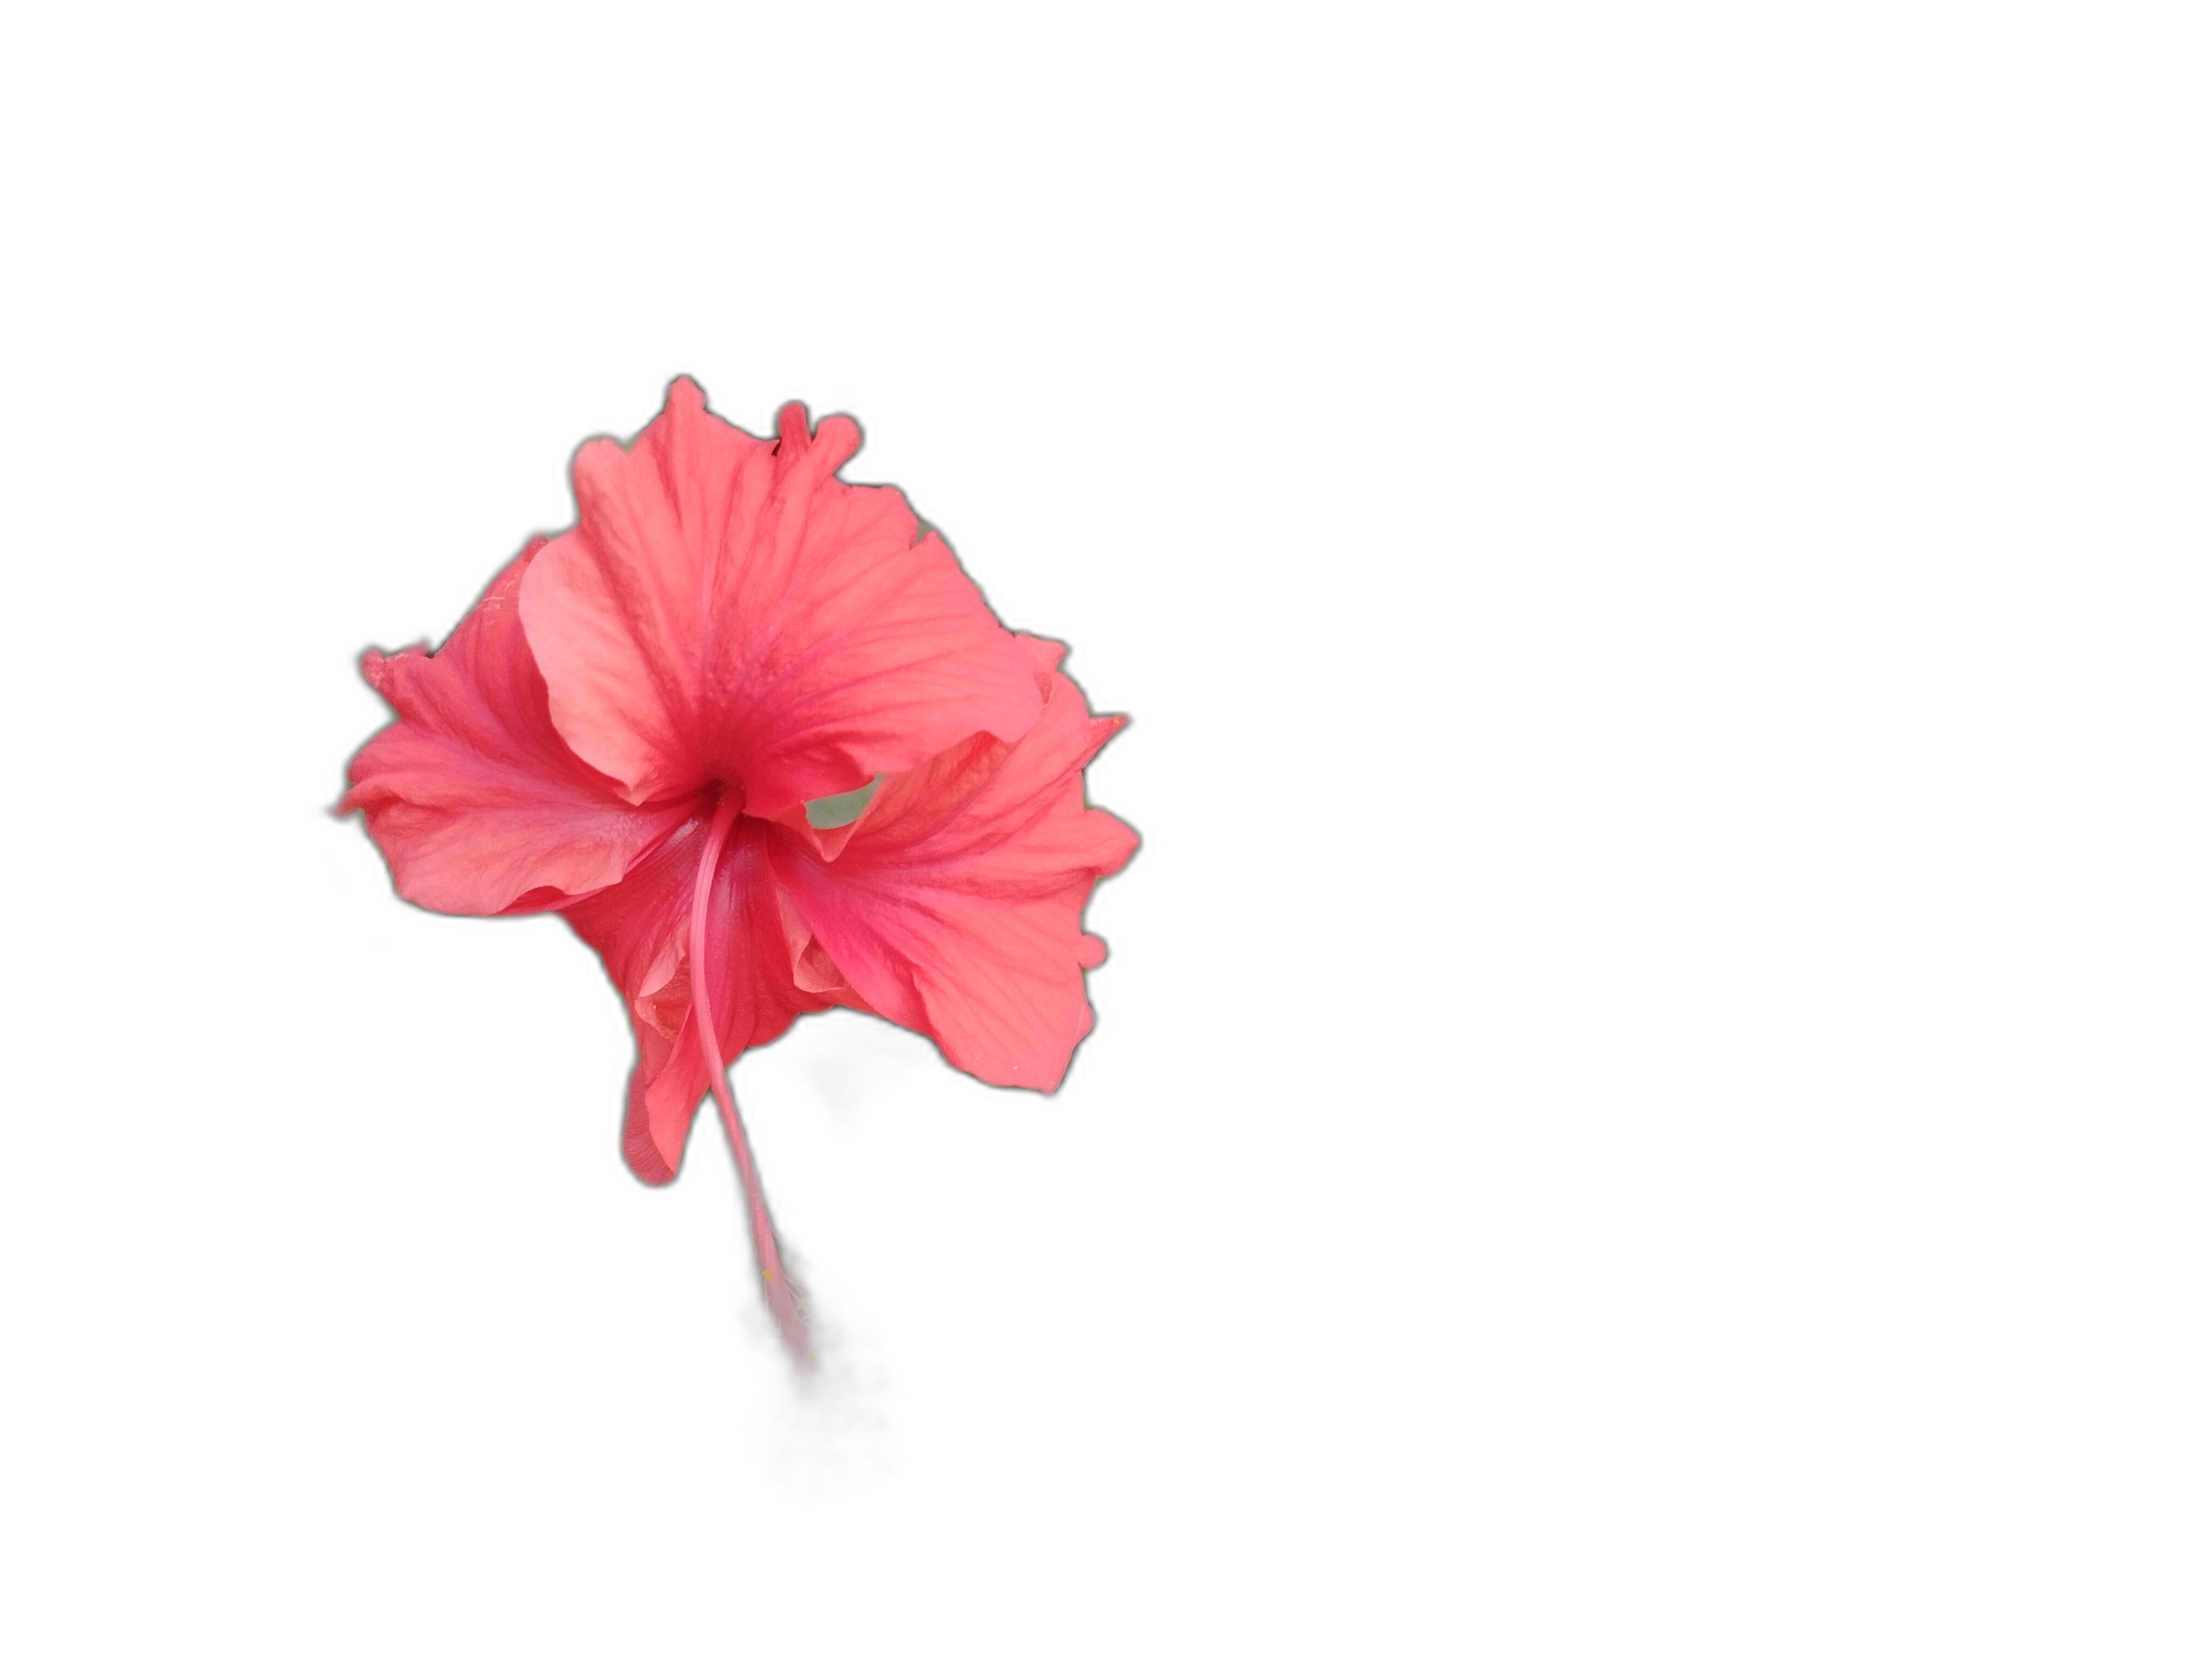
Label: Hibiscus